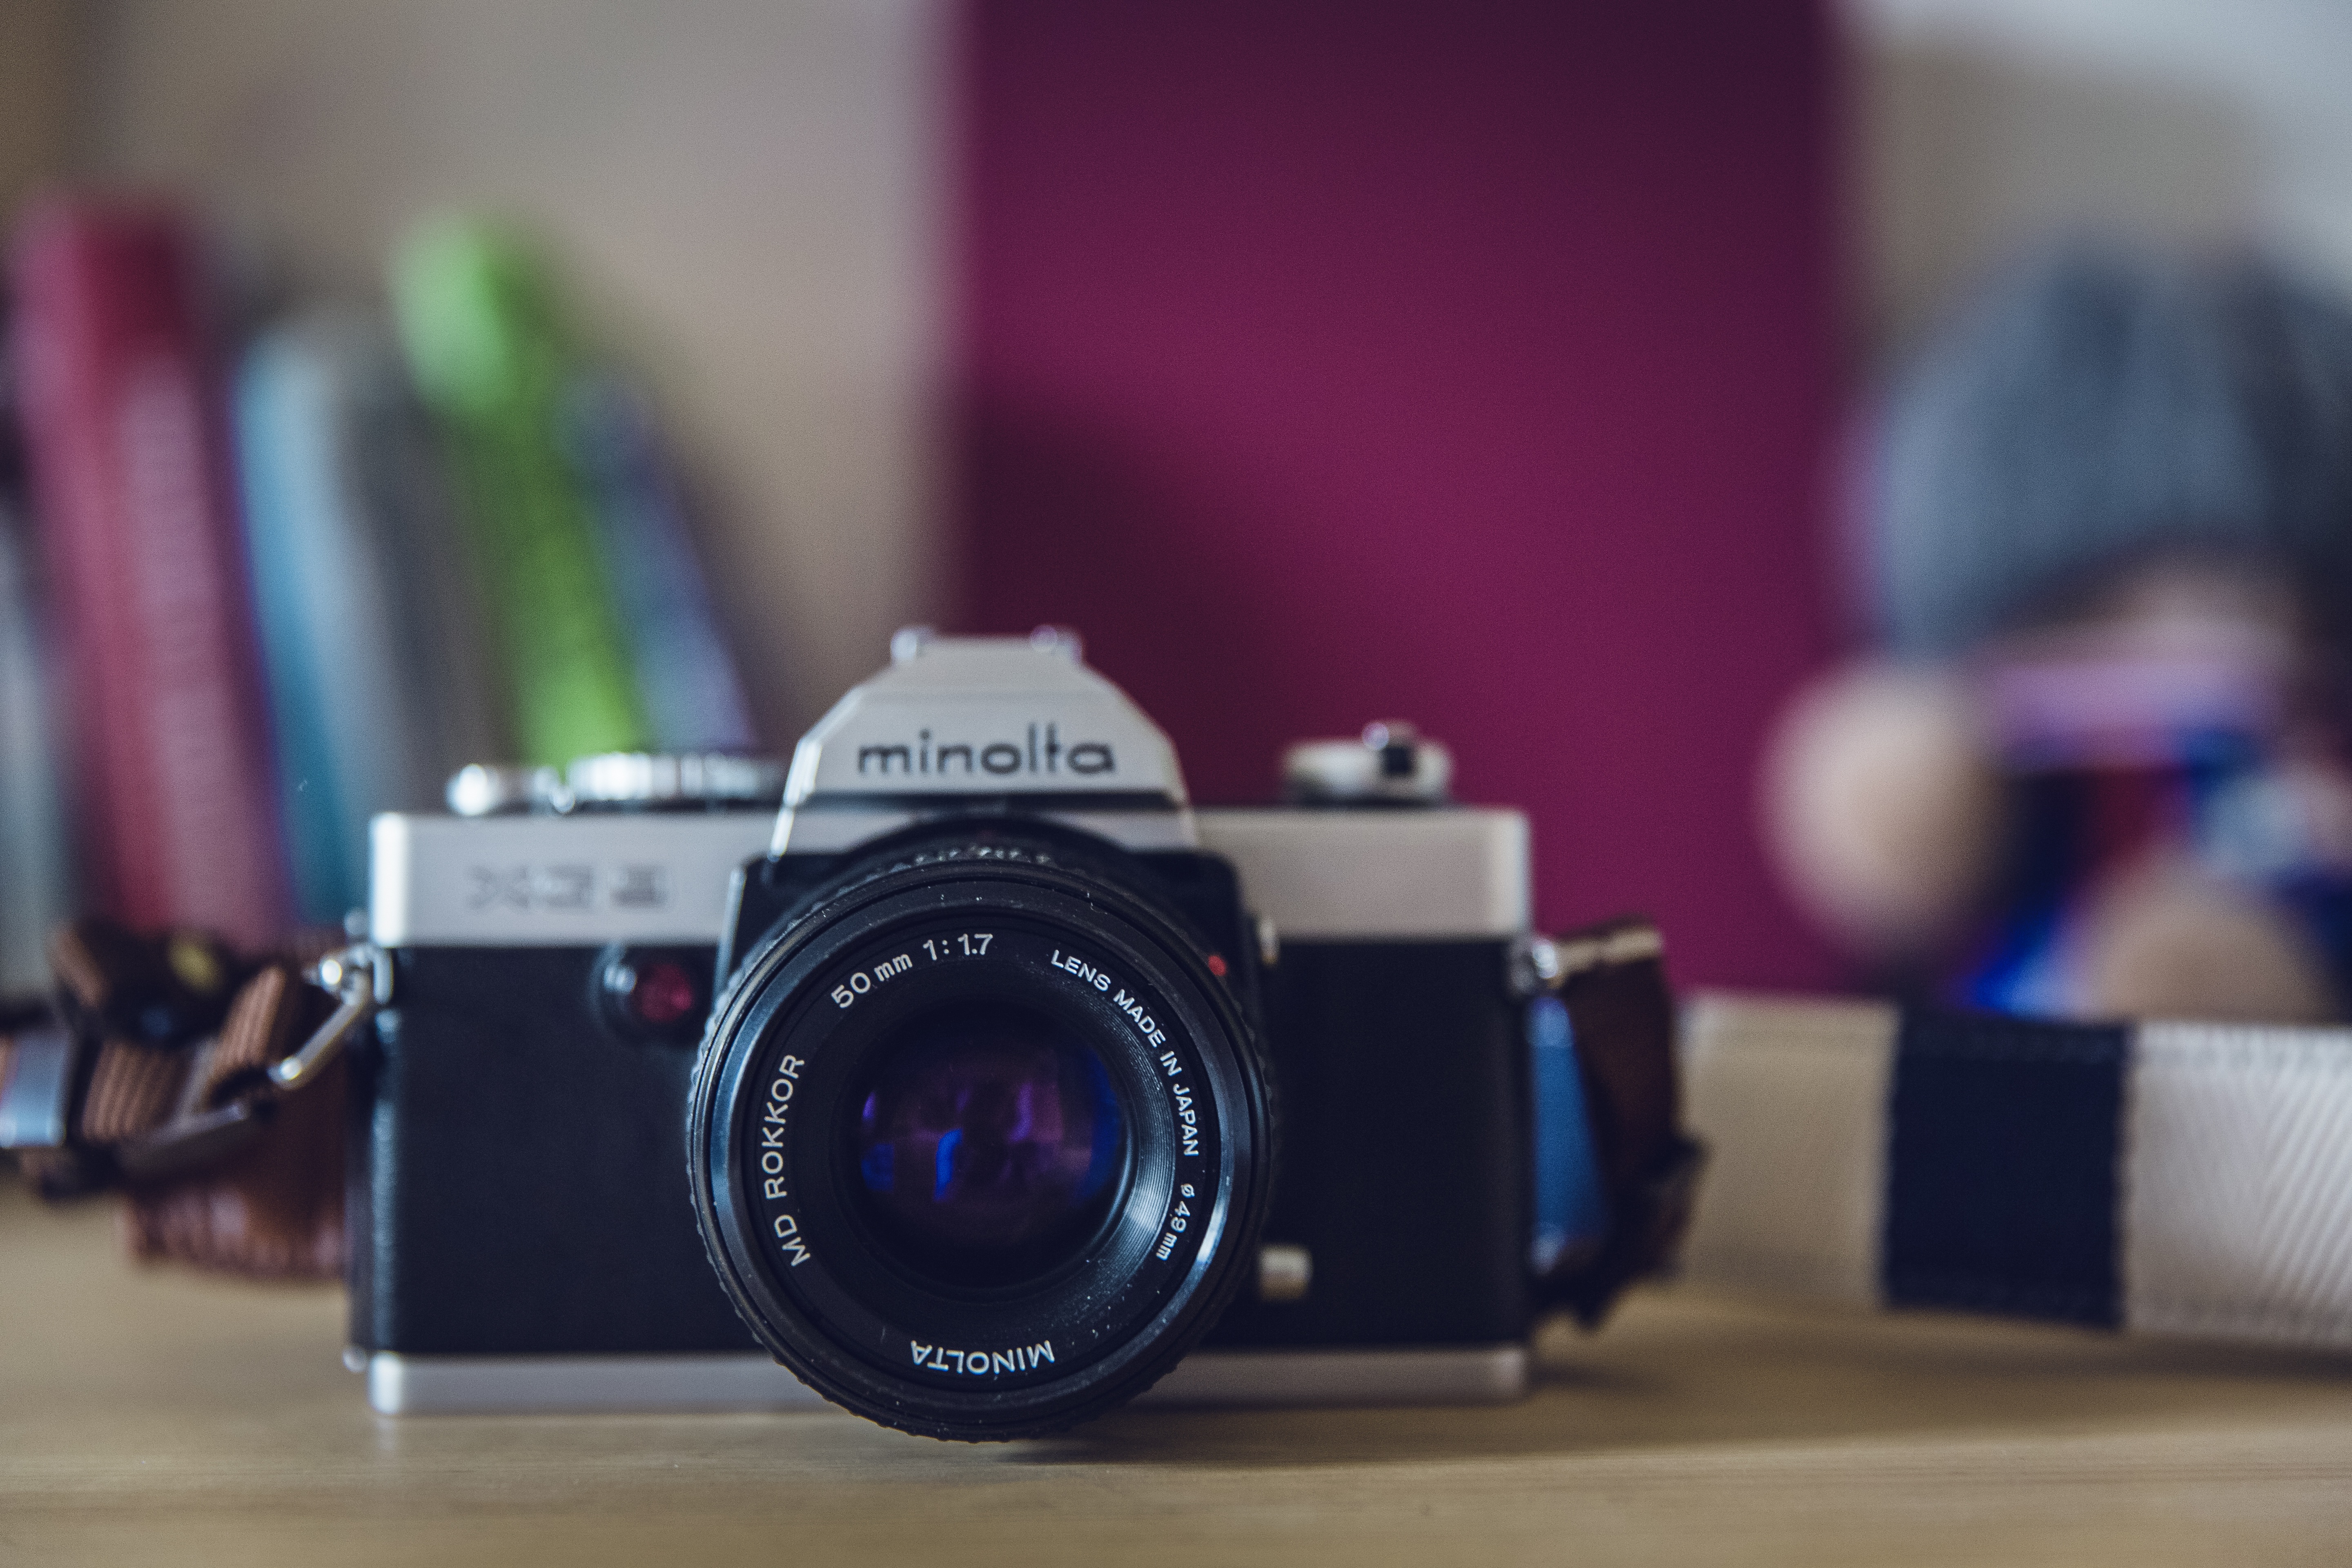
creative, camera, photography, vintage, photographer, antique, retro, urban, film, photo, analog, lens, equipment, color, blue, professional, profession, shutter, hipster, reflex camera, digital camera, chrome, focus, design, silver, 35mm, photograph, shoot, image, classic, manual, contemporary, body, rangefinder, aperture, elegance, hip, optical, photographicdesign, digital slr, single lens reflex camera, cameras optics, mirrorless interchangeable lens camera